Belgian frigate Leopold I

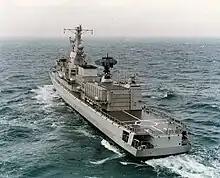
"Karel Doorman", view from the stern

HNLMS "Karel Doorman" was the first ship of the of multi-purpose frigates (also known as "M-fregat" class). She was the third ship in the Royal Netherlands Navy to be named after Admiral Karel Doorman, who was killed during the Battle of the Java Sea. The ship was laid down on 26 February 1985, launched on 20 April 1988 and commissioned on 31 May 1991.